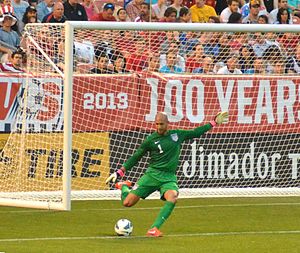
Målspark (fodbold)
En målmand tager et målspark
Målspark er en igangsættelse i sportsgrenen fodbold. Dommeren skal dømme målspark, når hele bolden har passeret mållinjen, og der ikke er scoret, hvis den sidste, der har berørt bolden, tilhører det angribende hold. Tilhører spilleren det forsvarende hold, skal der i stedet dømmes hjørnespark. Reglen er beskrevet i Fodboldlovens §16.